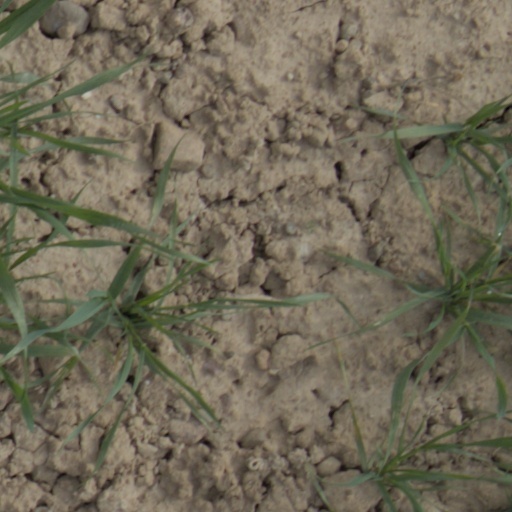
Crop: wheat